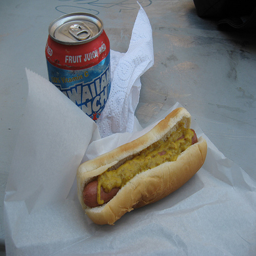
A hot dog with mustard and a can of fruit punch.
A hot dog with relish and a can of fruit punch.
Hot dog with mustard sitting in front of a can of punch.
a large hotdog with lots of mustard and a Hawaiian punch soda
a close up of a hot dog near a can of soda